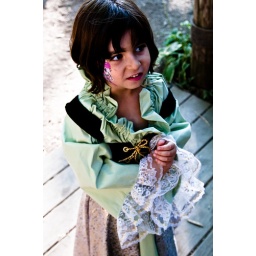
girl in dress